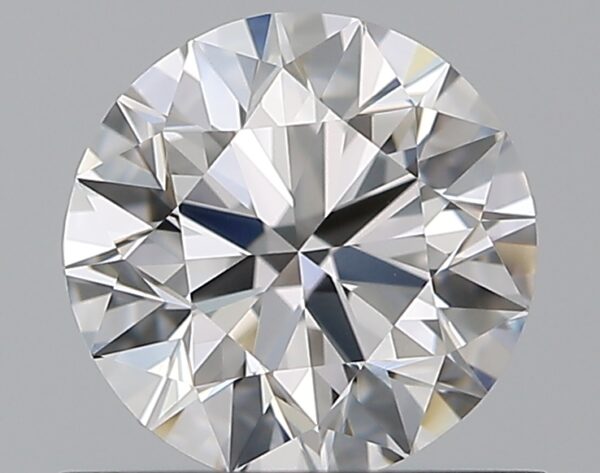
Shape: round
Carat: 0.7
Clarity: IF
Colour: D
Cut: EX
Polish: EX
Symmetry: VG
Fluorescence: N
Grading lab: GIA
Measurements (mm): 5.62 x 5.68 x 3.52